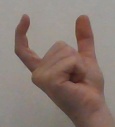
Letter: nun